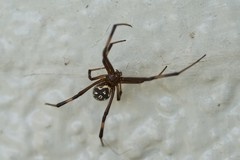
Species: Lactrodectus_hesperus